1978 24 Hours of Le Mans

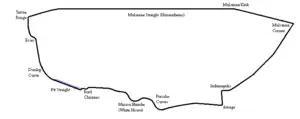
Le Mans in 1978

The 1978 24 Hours of Le Mans was the 46th Grand Prix of Endurance, and took place on 10 and 11 June 1978. In many ways it was a continuation of the race from the year before – the two main protagonists would be the very evenly-matched works teams of Alpine-Renault and Porsche, with four cars each. The race was not valid (did not count points) for any championship.